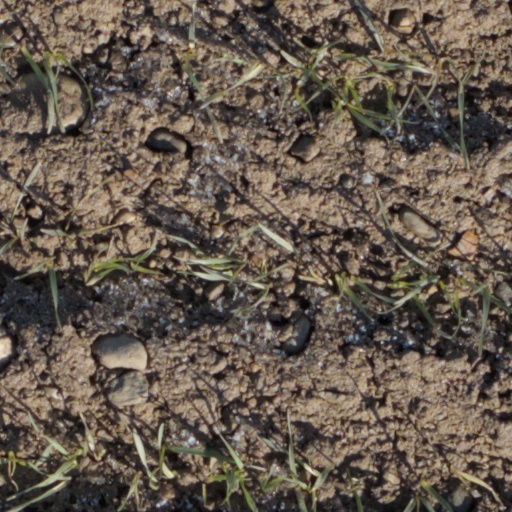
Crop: wheat